Kodak Building 9

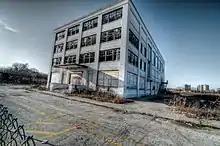
Kodak building 9 surrounded by brownfields, circa 2010

Kodak Building 9 was a recreation centre for employees at the Kodak Mount Dennis Campus in Toronto, Ontario, Canada.